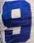
Number: 9